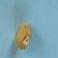
Maize quality: Bad